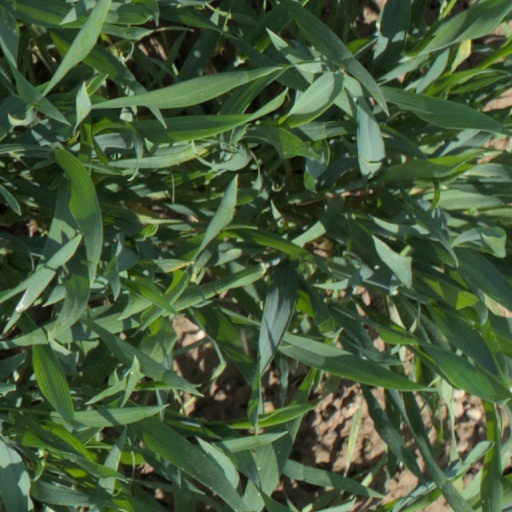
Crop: wheat